Mikalai Khalezin

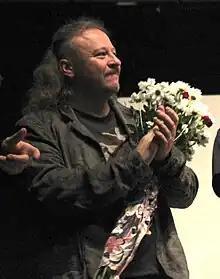
Khalezin in 2011

Mikalai Mikalayevič Khalezin (born 30 March 1964, Minsk, Belarusian SSR, USSR) is a Belarusian-British playwright and journalist, co-founder and art-director of the underground Belarus Free Theatre, dissident and a longtime critic of Belarusian president Alexander Lukashenko.